Elfriede Lender

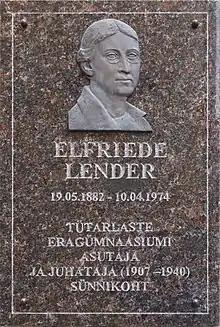
Plaque at Lender's birthplace in Tallinn

Elfriede Amanda Lender (19 May 1882 Tallinn – 10 April 1974 Stockholm) was an Estonian teacher and pedagogue. Lender was the founder of the first Estonian-language girls' school in the Estonia.